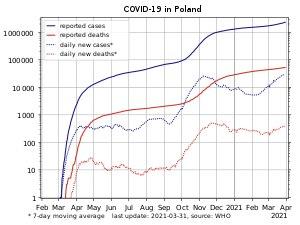
La pandémie de Covid-19 se propage en Pologne à partir de la mi-mars.